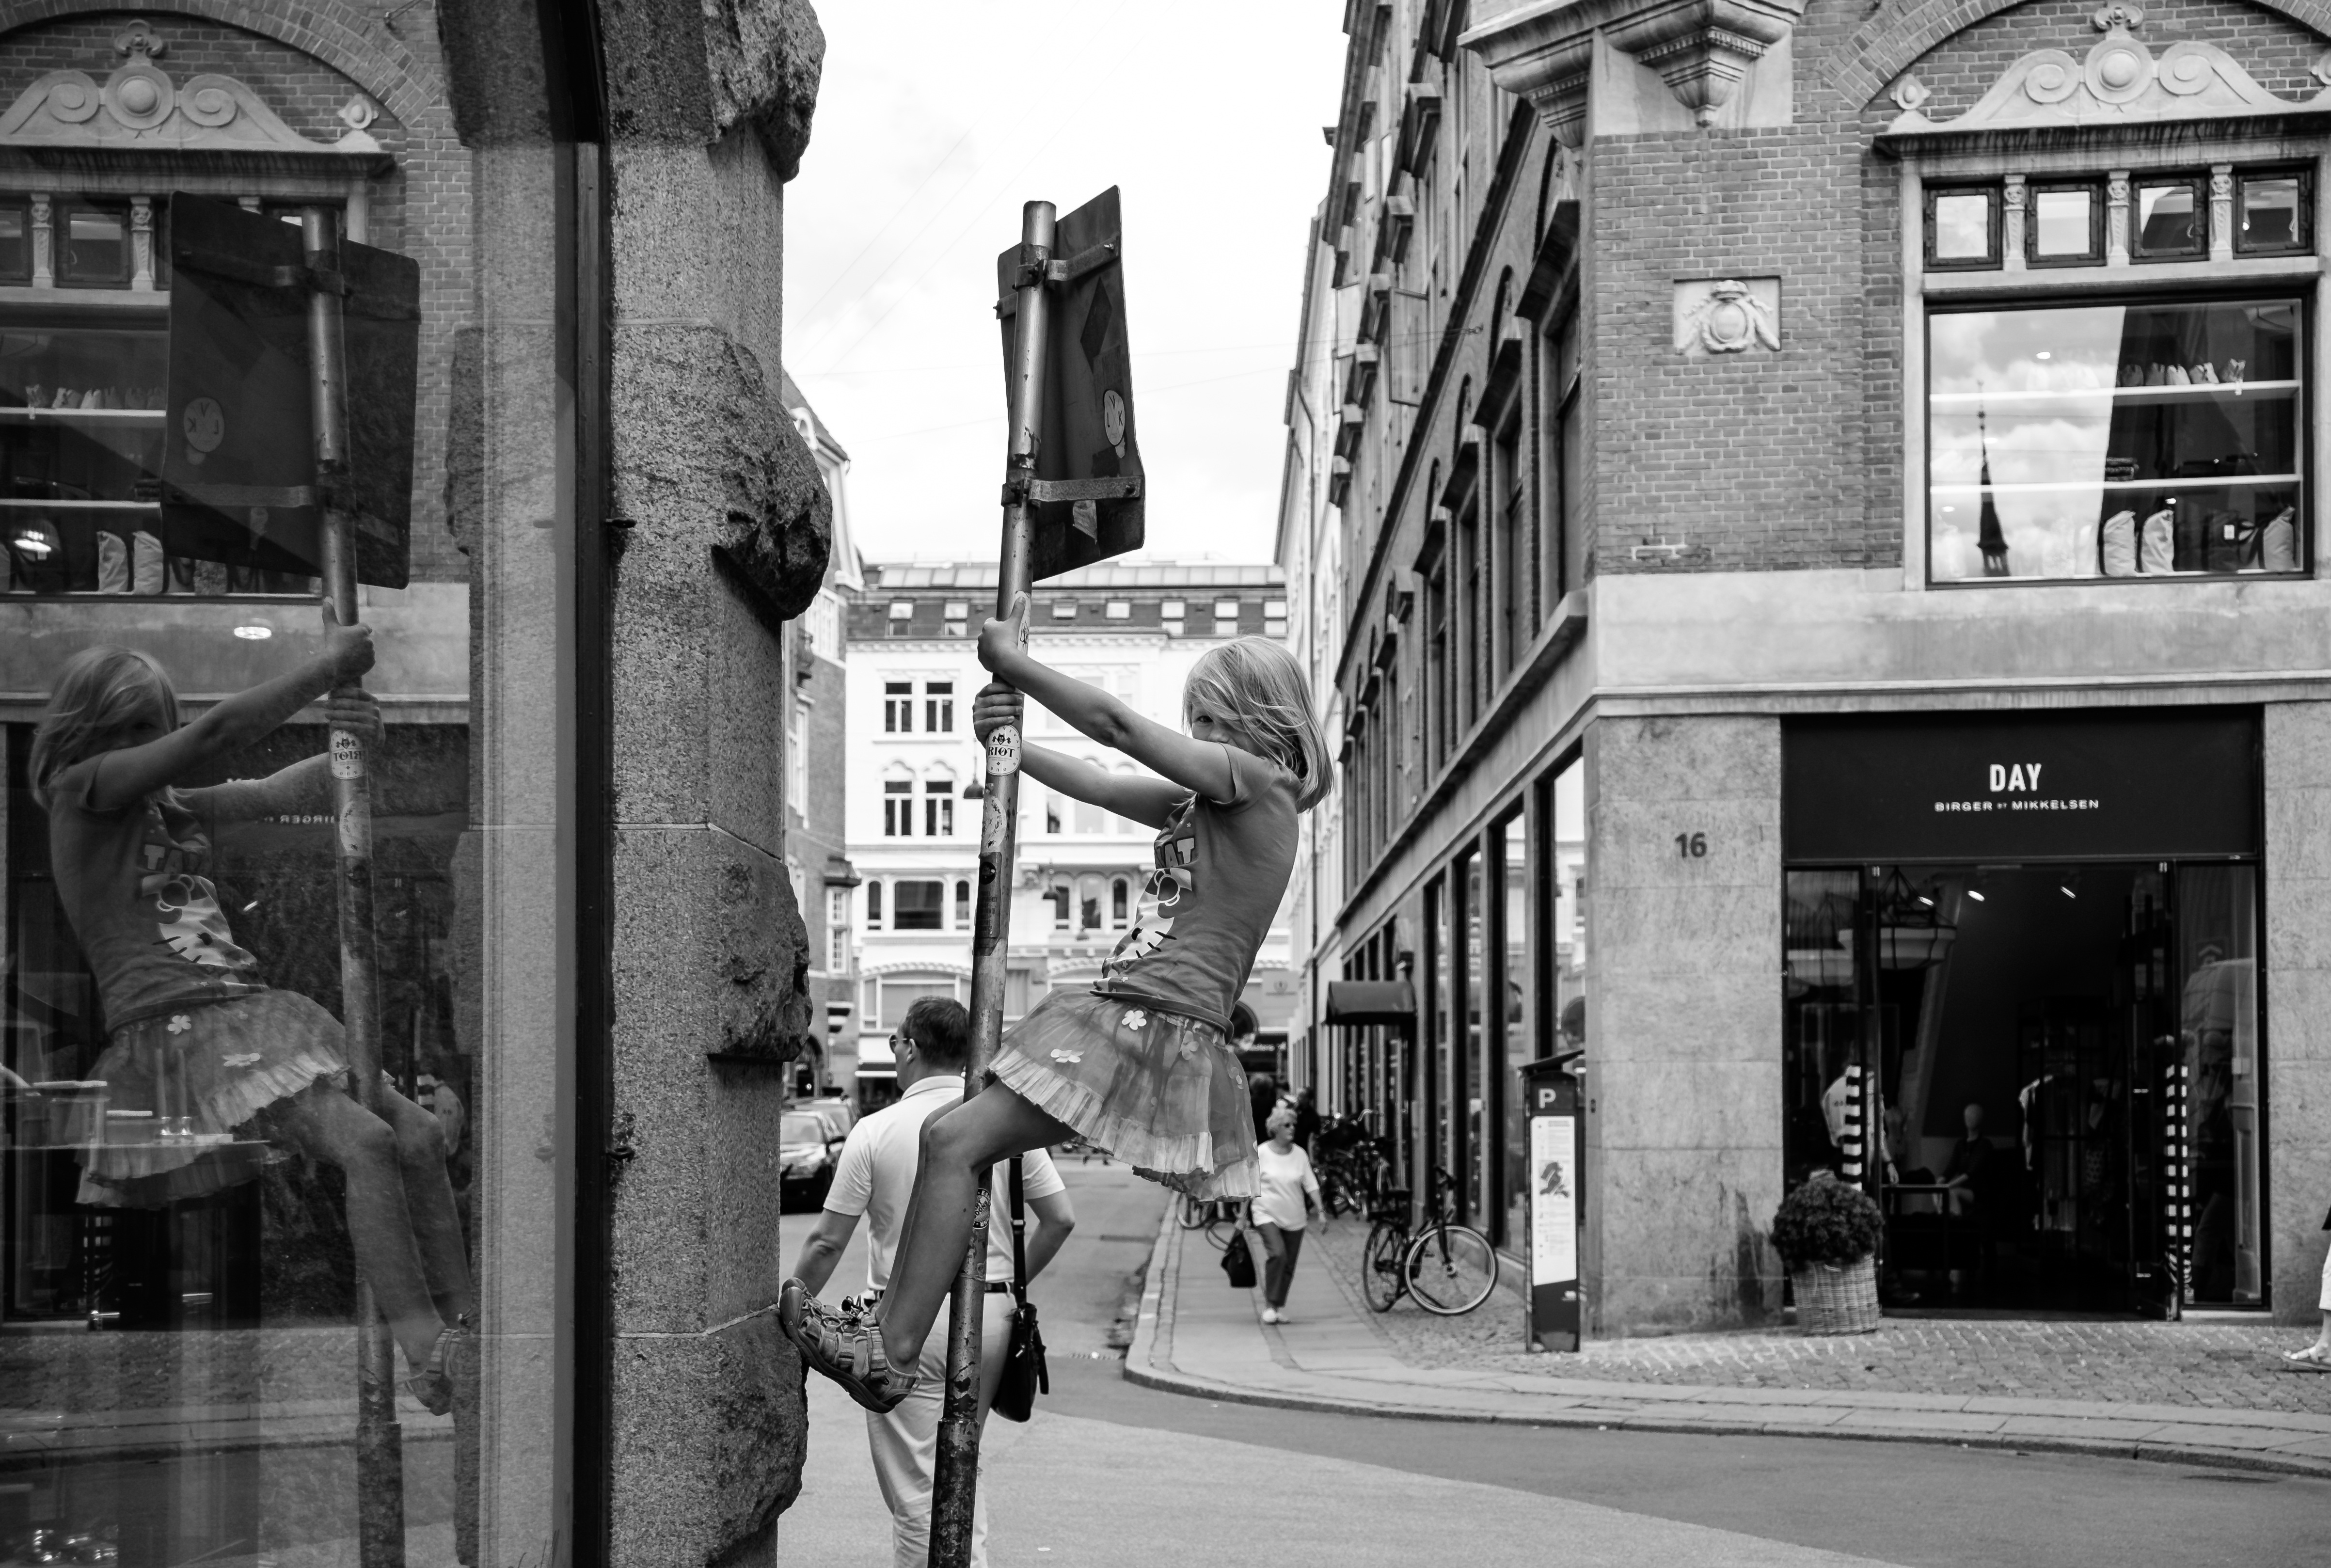
black and white, girl, road, white, street, photography, play, town, alley, city, downtown, youth, climbing, black, city street, monochrome, lane, lighting, cheerful, outdoors, fun, infrastructure, photograph, snapshot, pretty girl, urban area, monochrome photography, film noir